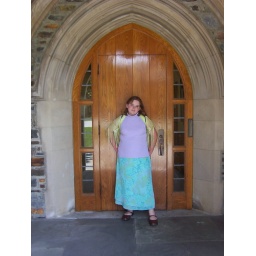
Erin standing in the really cool door